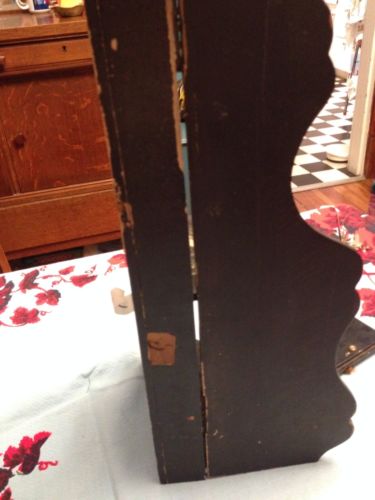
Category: cabinet